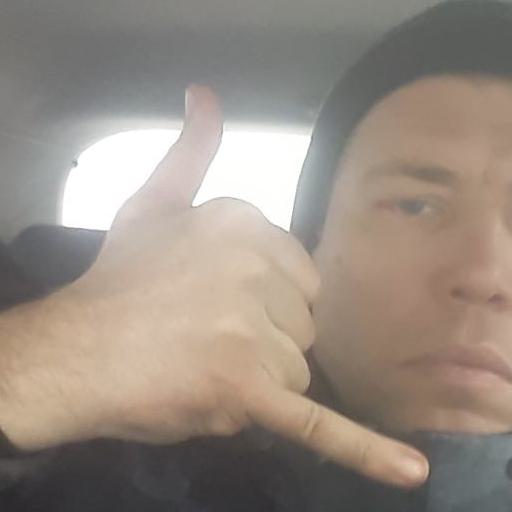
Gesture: call